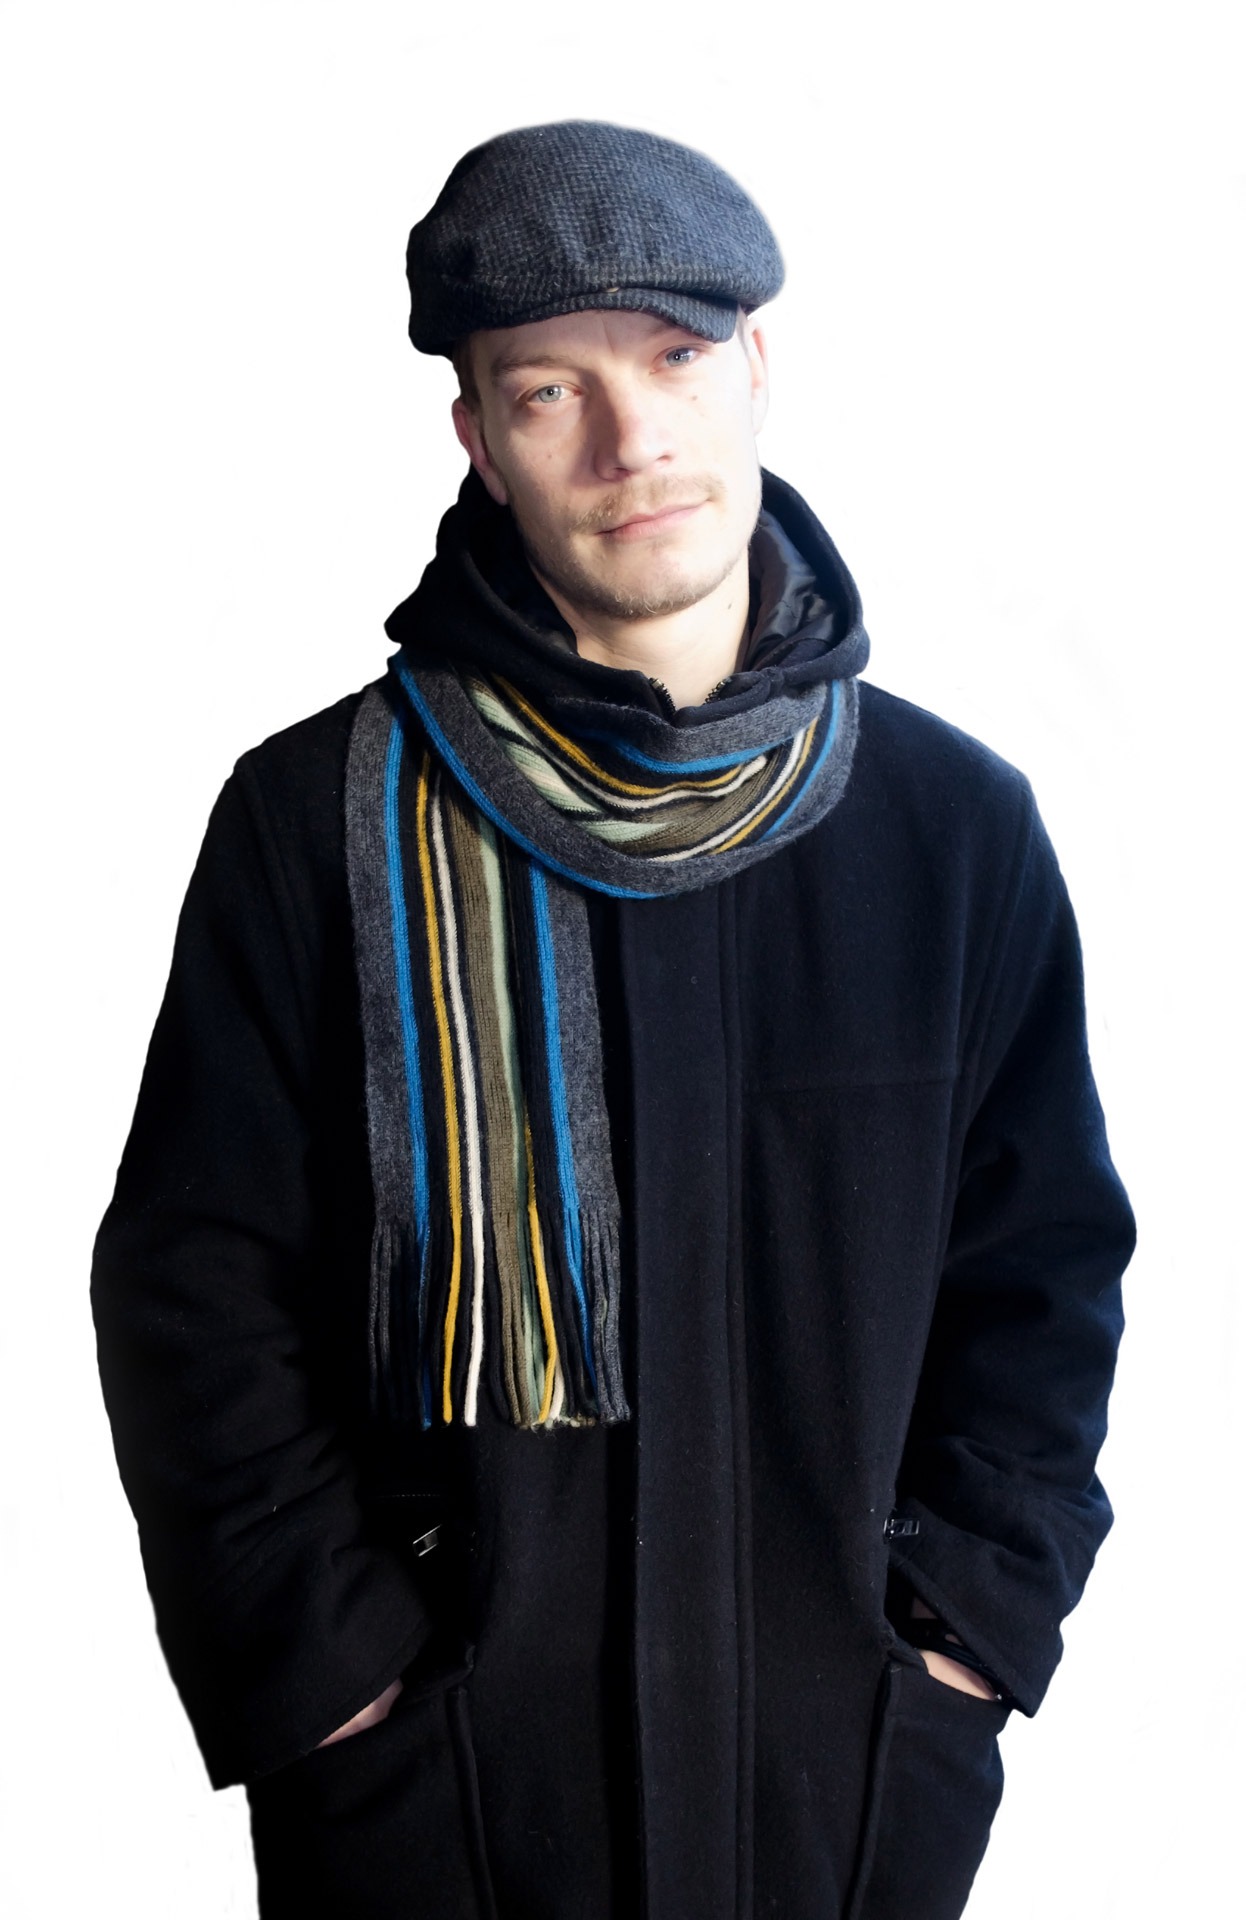
man, winter, people, warm, male, coat, hat, fashion, clothing, black, outerwear, wool, scarf, hood, men, gentleman, dress, seasons, cap, comfortable, sleeve, appearance, sociable, fashion accessory